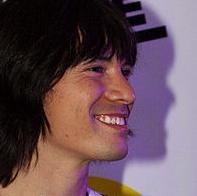
Age: 31